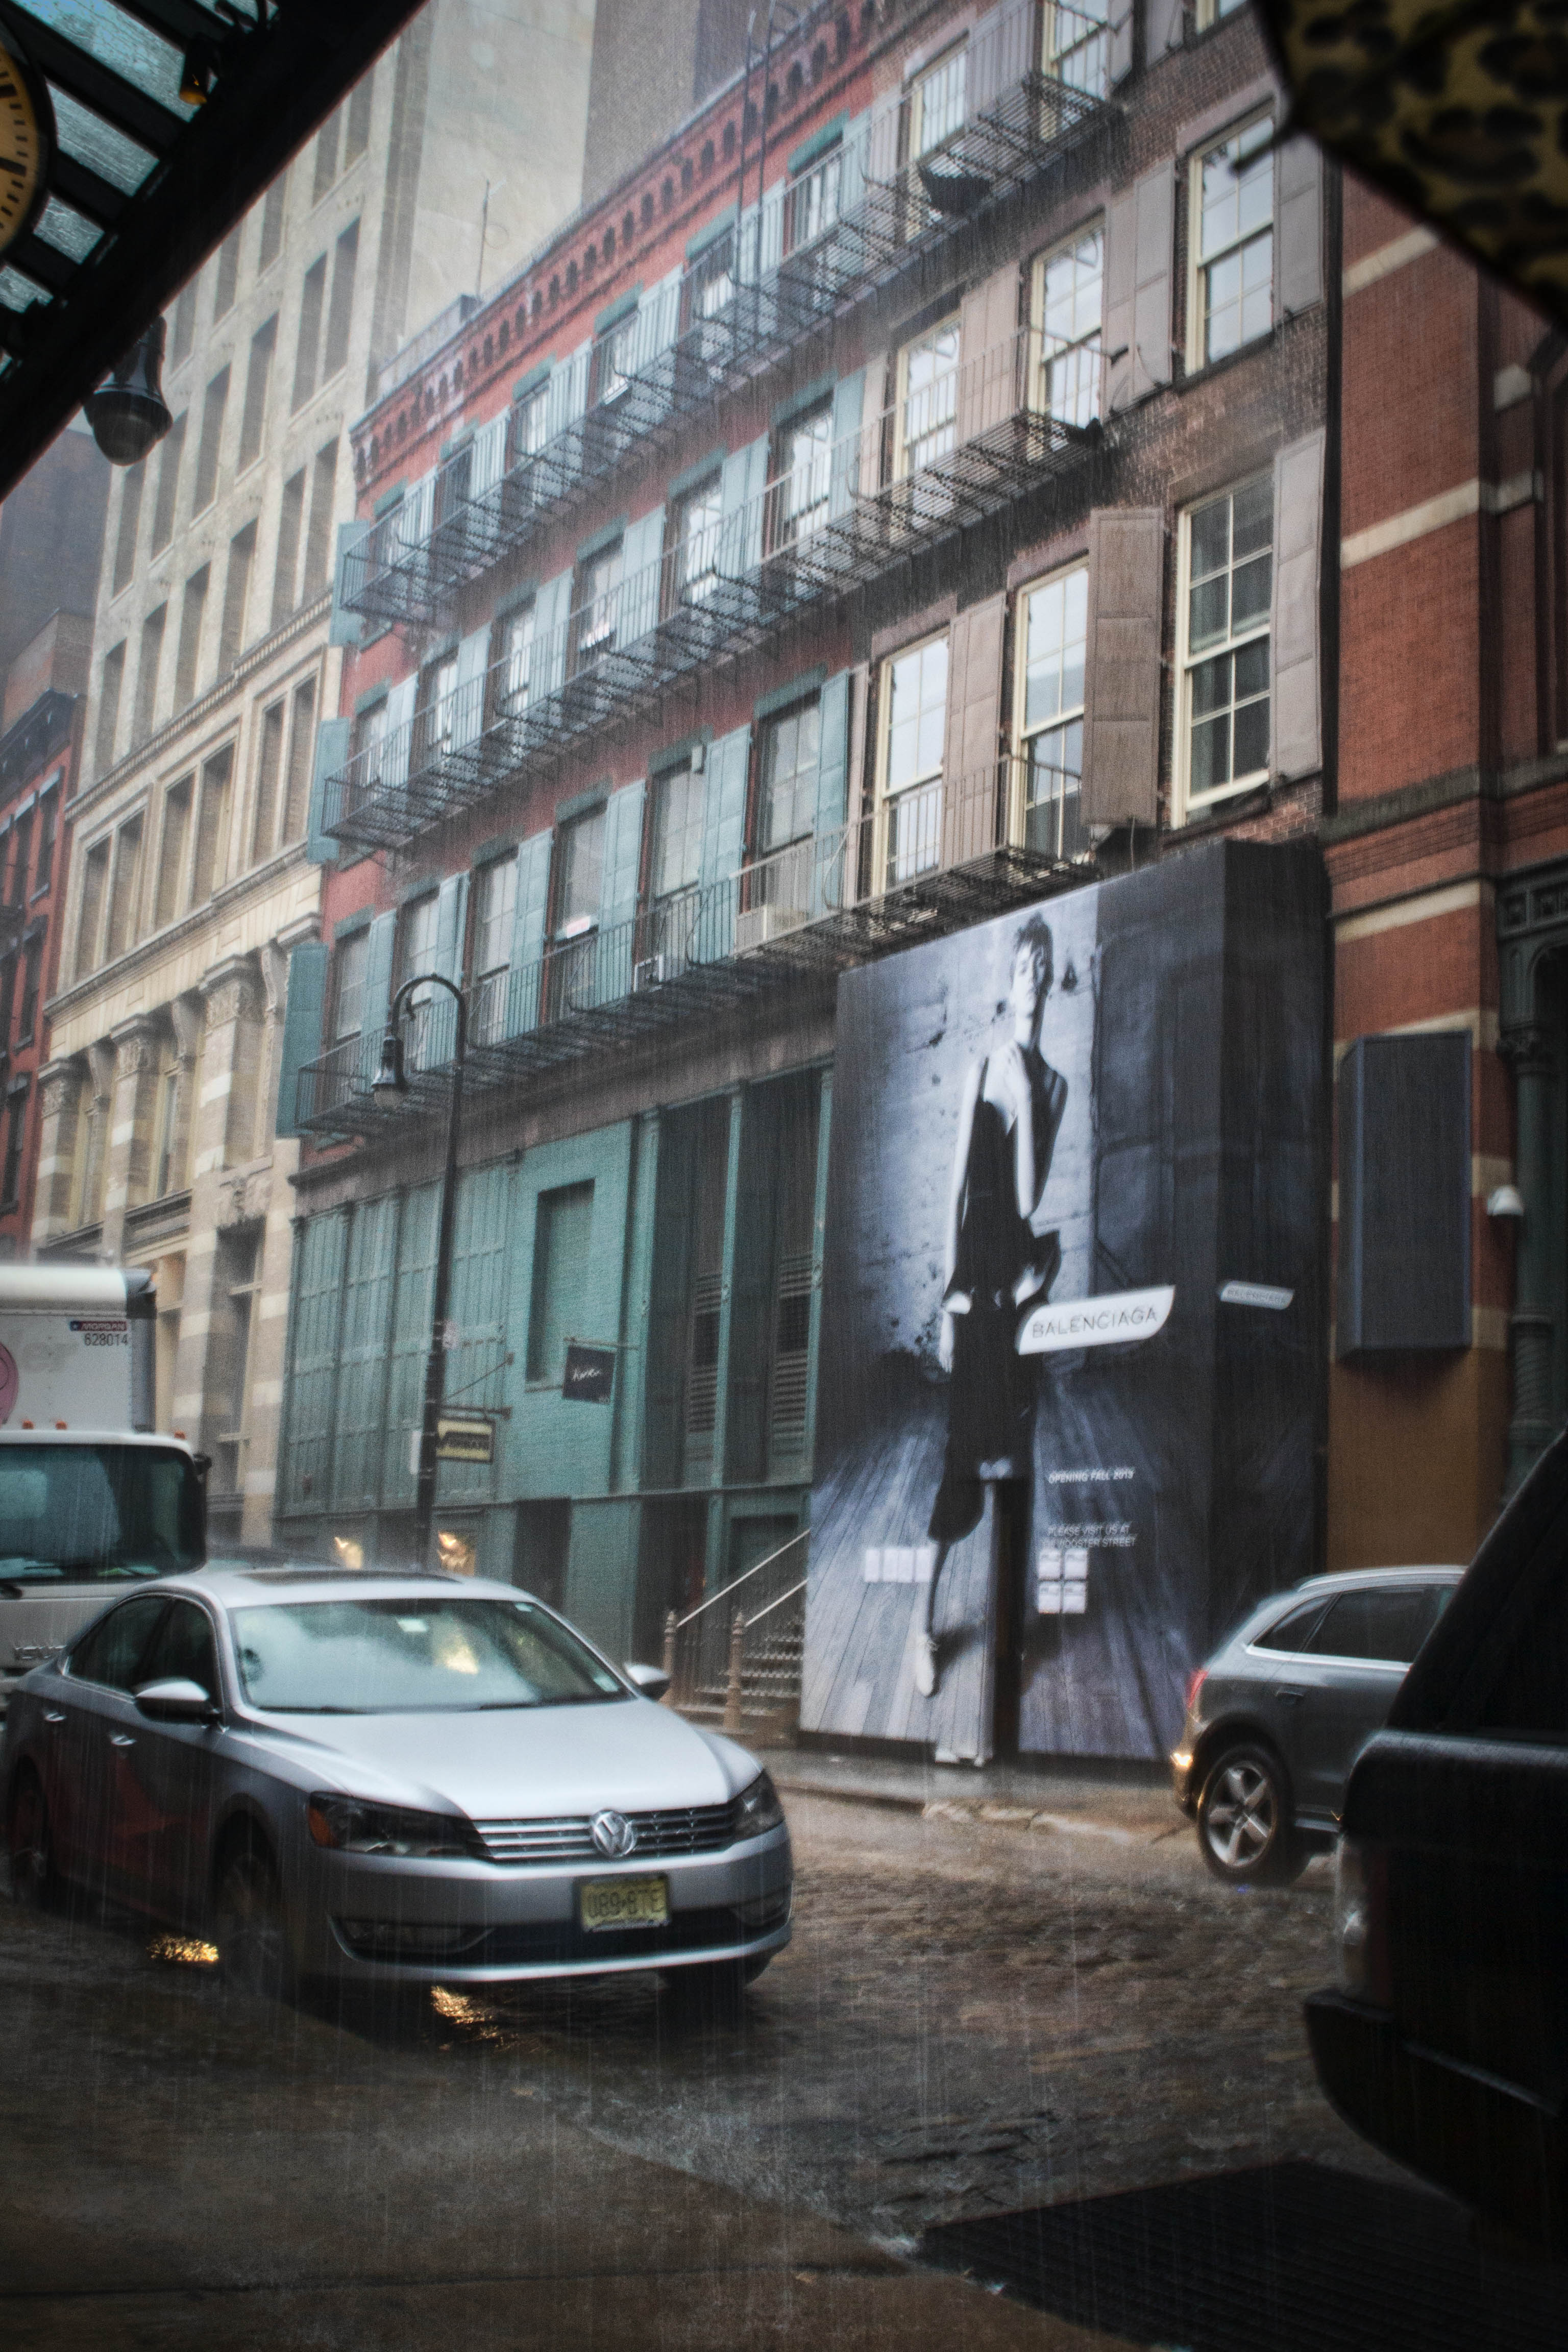
architecture, road, street, car, window, city, downtown, vehicle, facade, infrastructure, urban area